The Last Laugh (short story)

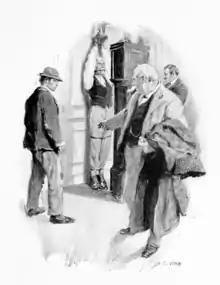
Count Corbucci, his men, and Raffles, 1906 illustration by F. C. Yohn

"The Last Laugh" is a short story by E. W. Hornung. It features the gentleman thief A. J. Raffles, and his companion and biographer, Bunny Manders. The story was first published in "Scribner's Magazine" in April 1901. The story was also included as the fourth story in the collection "The Black Mask", published by Grant Richards in London, and Charles Scribner's Sons in New York, both in 1901.